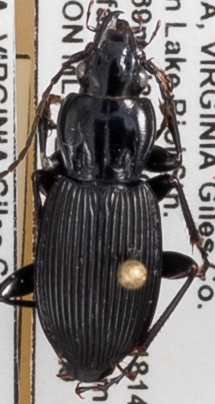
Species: Pterostichus lachrymosus
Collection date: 2021-06-29
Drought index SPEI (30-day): -0.03
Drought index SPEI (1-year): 0.47
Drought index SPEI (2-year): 1.28